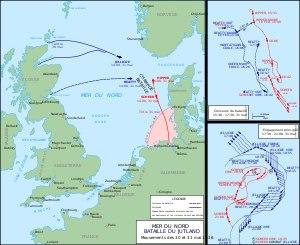
Le SMS Regensburg est un croiseur léger de classe Graudenz mis à l'eau en 1914 pour la Kaiserliche Marine. Sa construction commence en 1912 au chantier naval AG Weser à Brême. Lancé le 25 avril 1914, il intègre la Hochseeflotte en janvier 1915. Nommé d'après la ville de Regensburg en Bavière, il est armé de douze canons de 10,5 cm et possède une vitesse maximale de 27,5 nœuds. En 1917, il est réarmé avec sept canons de 15 cm.